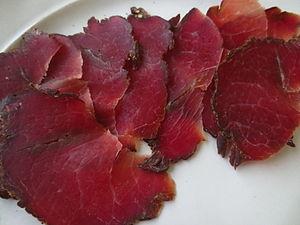
Brési
La montbéliarde est une race bovine française issue du métissage de race venue de Suisse et de races autochtones franc-comtoises. C'est une race du rameau Pie rouge des montagnes, issue de métissage entre variétés franc-comtoises et suisses entre les XVIIIᵉ et XIXᵉ siècles.
Le brési, braisi, breusi ou bresi est une charcuterie traditionnelle à base de viande de bœuf salée et fumée en tuyé, de la cuisine franc-comtoise du Haut-Doubs en France et de la cuisine du canton du Jura et du Jura bernois en Suisse. Il s'apparente à la viande des Grisons et à la bresaola.
La cuisine franc-comtoise est une cuisine traditionnelle régionale, qui allie divers produits de Franche-Comté principalement composée de fromages et de charcuteries de salaison et de fumage, issus d'élevage comtois, et de vins du vignoble du Jura, avec pour produits de prédilection le comté, le vin jaune, et les morilles...